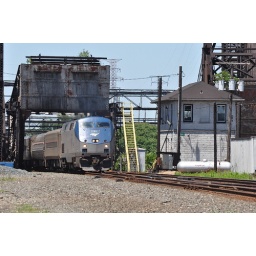
Amtrak just crossed the river near Hick tower by the old steel mills